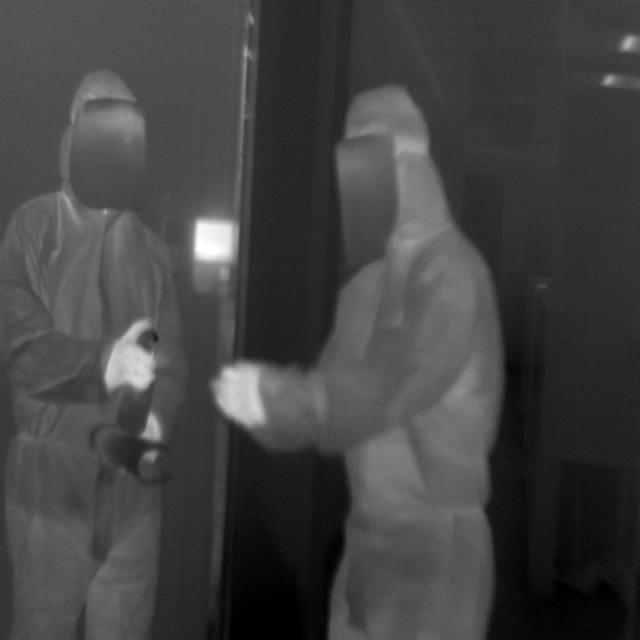
Detected objects:
label: person
label: person